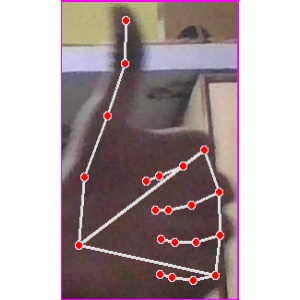
अक्षर: थ